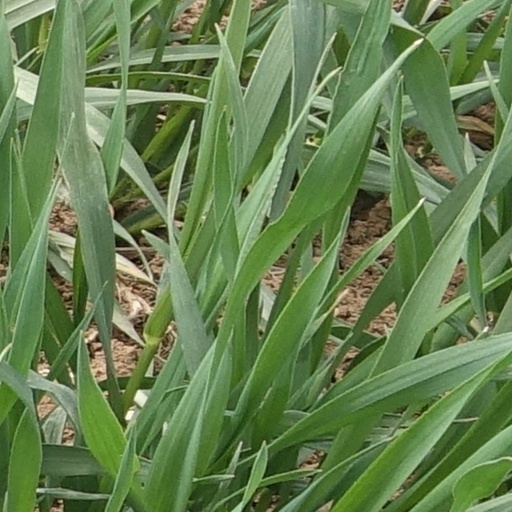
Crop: wheat